Supercritical fluid extraction

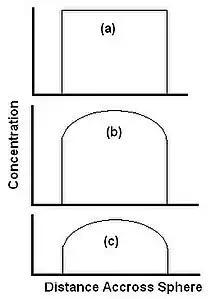
Figure 2. Concentration profiles during a typical SFE extraction

There are two essential steps to SFE, transport (by diffusion or otherwise) of the solid particles to the surface, and dissolution in the supercritical fluid. Other factors, such as diffusion into the particle by the SF and reversible release such as desorption from an active site are sometimes significant, but not dealt with in detail here. Figure 2 shows the stages during extraction from a spherical particle where at the start of the extraction the level of extractant is equal across the whole sphere (Fig. 2a). As extraction commences, material is initially extracted from the edge of the sphere, and the concentration in the center is unchanged (Fig 2b). As the extraction progresses, the concentration in the center of the sphere drops as the extractant diffuses towards the edge of the sphere (Figure 2c).